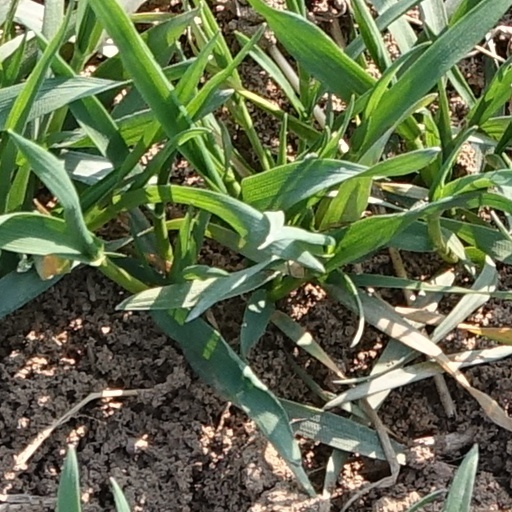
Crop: wheat